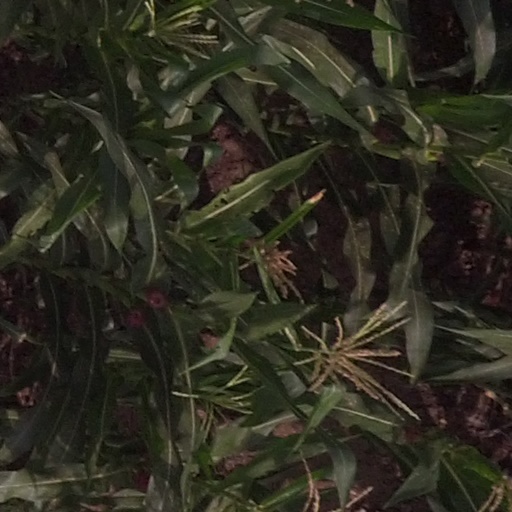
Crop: maize; corn